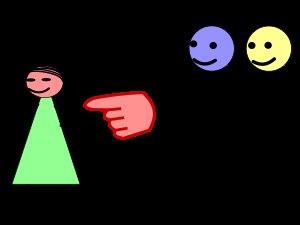
En grammaire, le pronom personnel est une catégorie de pronoms servant à désigner les trois types de personnes grammaticales.